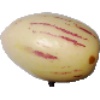
Label: pepino